Northeast Air Command

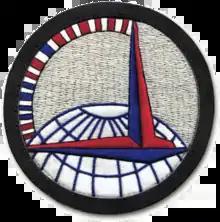
Emblem of Air Transport Command

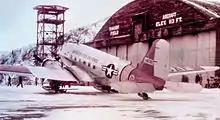
C-47 at Sondrestrom AB, Greenland

While the exchange of destroyers for a string of Atlantic bases was under negotiation, and then, while plans and preparations for developing the new bases were getting under way, the United Kingdom and Canada were consolidating their position in the North Atlantic by stationing troops in Iceland and were attempting to counter German activities in Greenland.